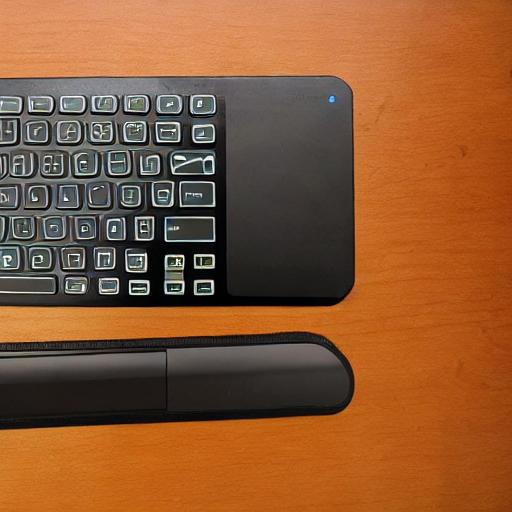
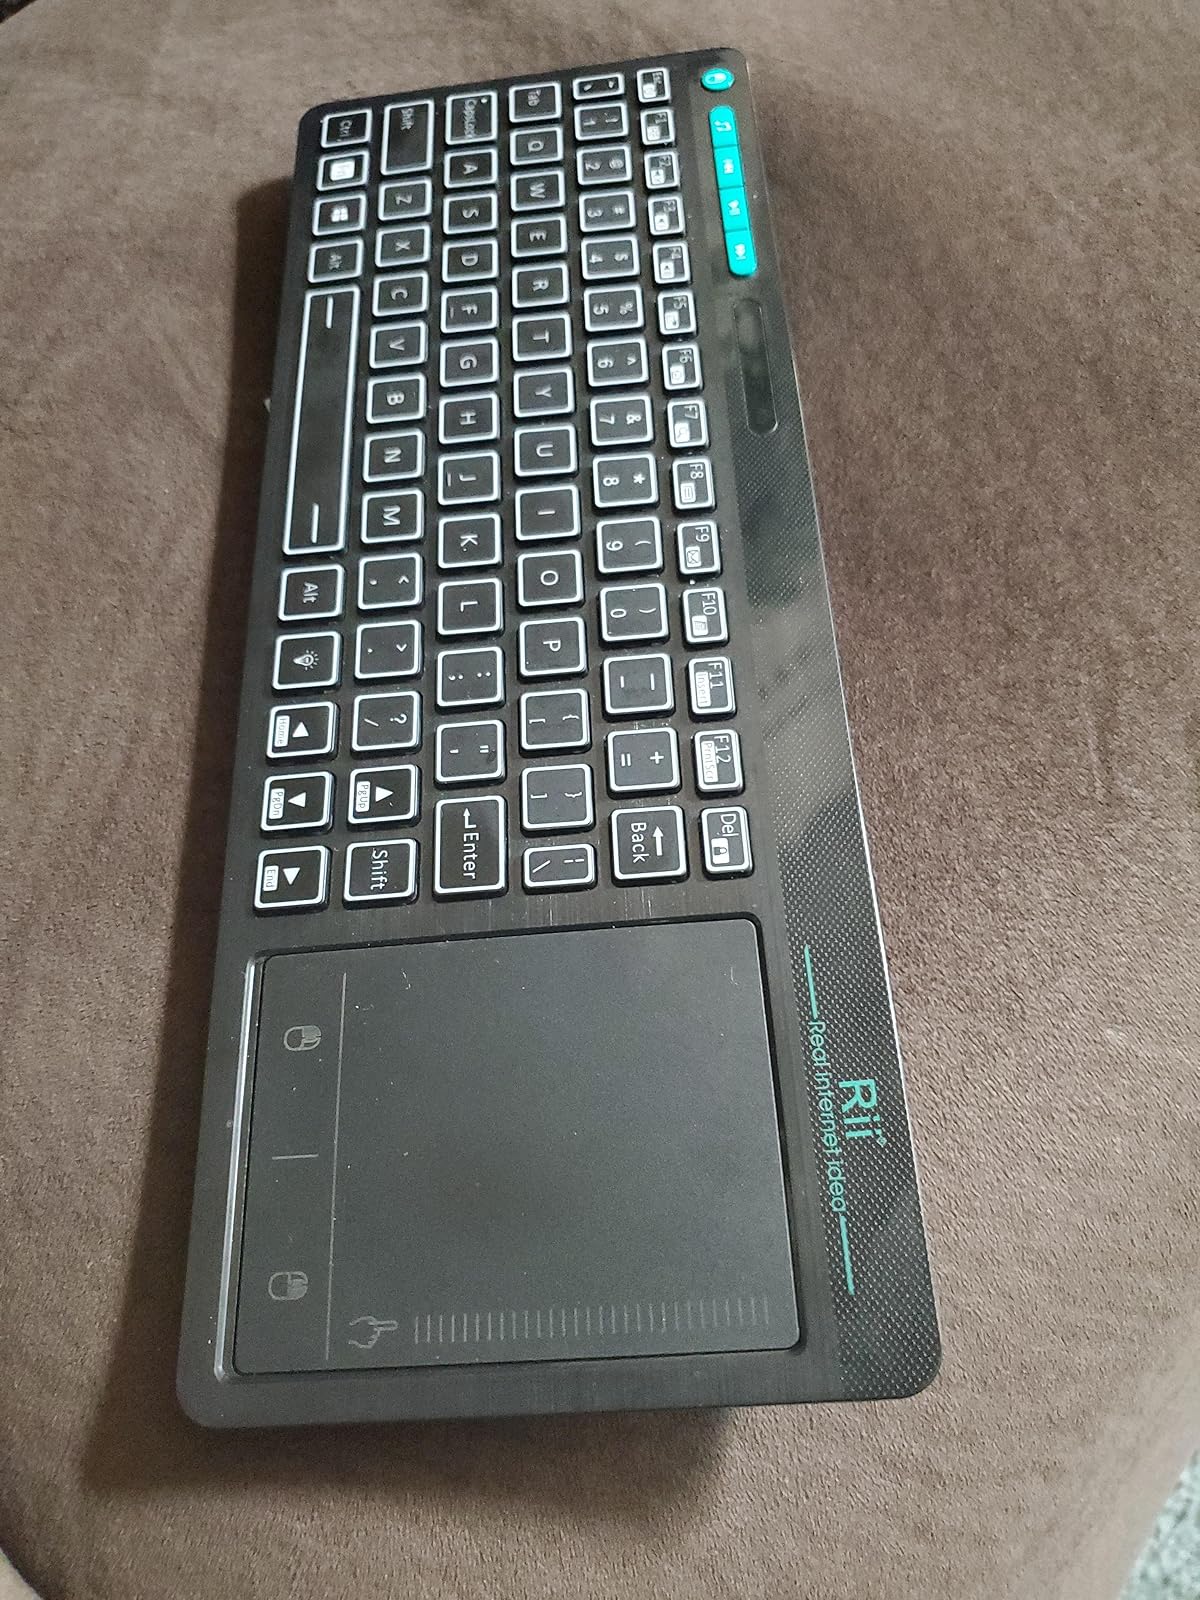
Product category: keyboard
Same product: no